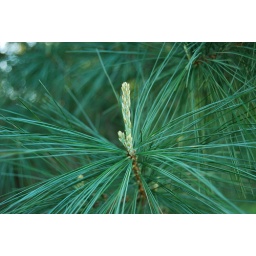
Our pine tree in the backyard has a lot of new growth on it this year.